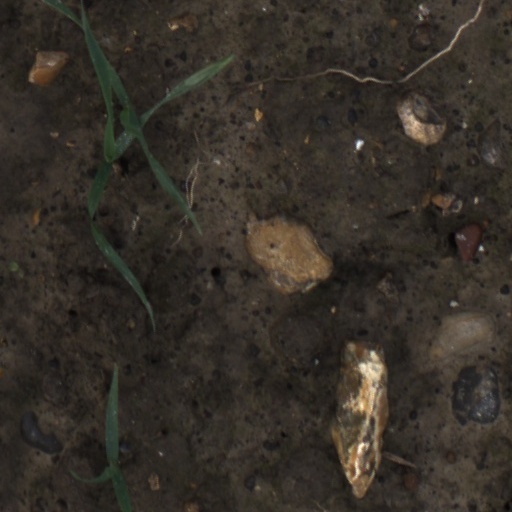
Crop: wheat